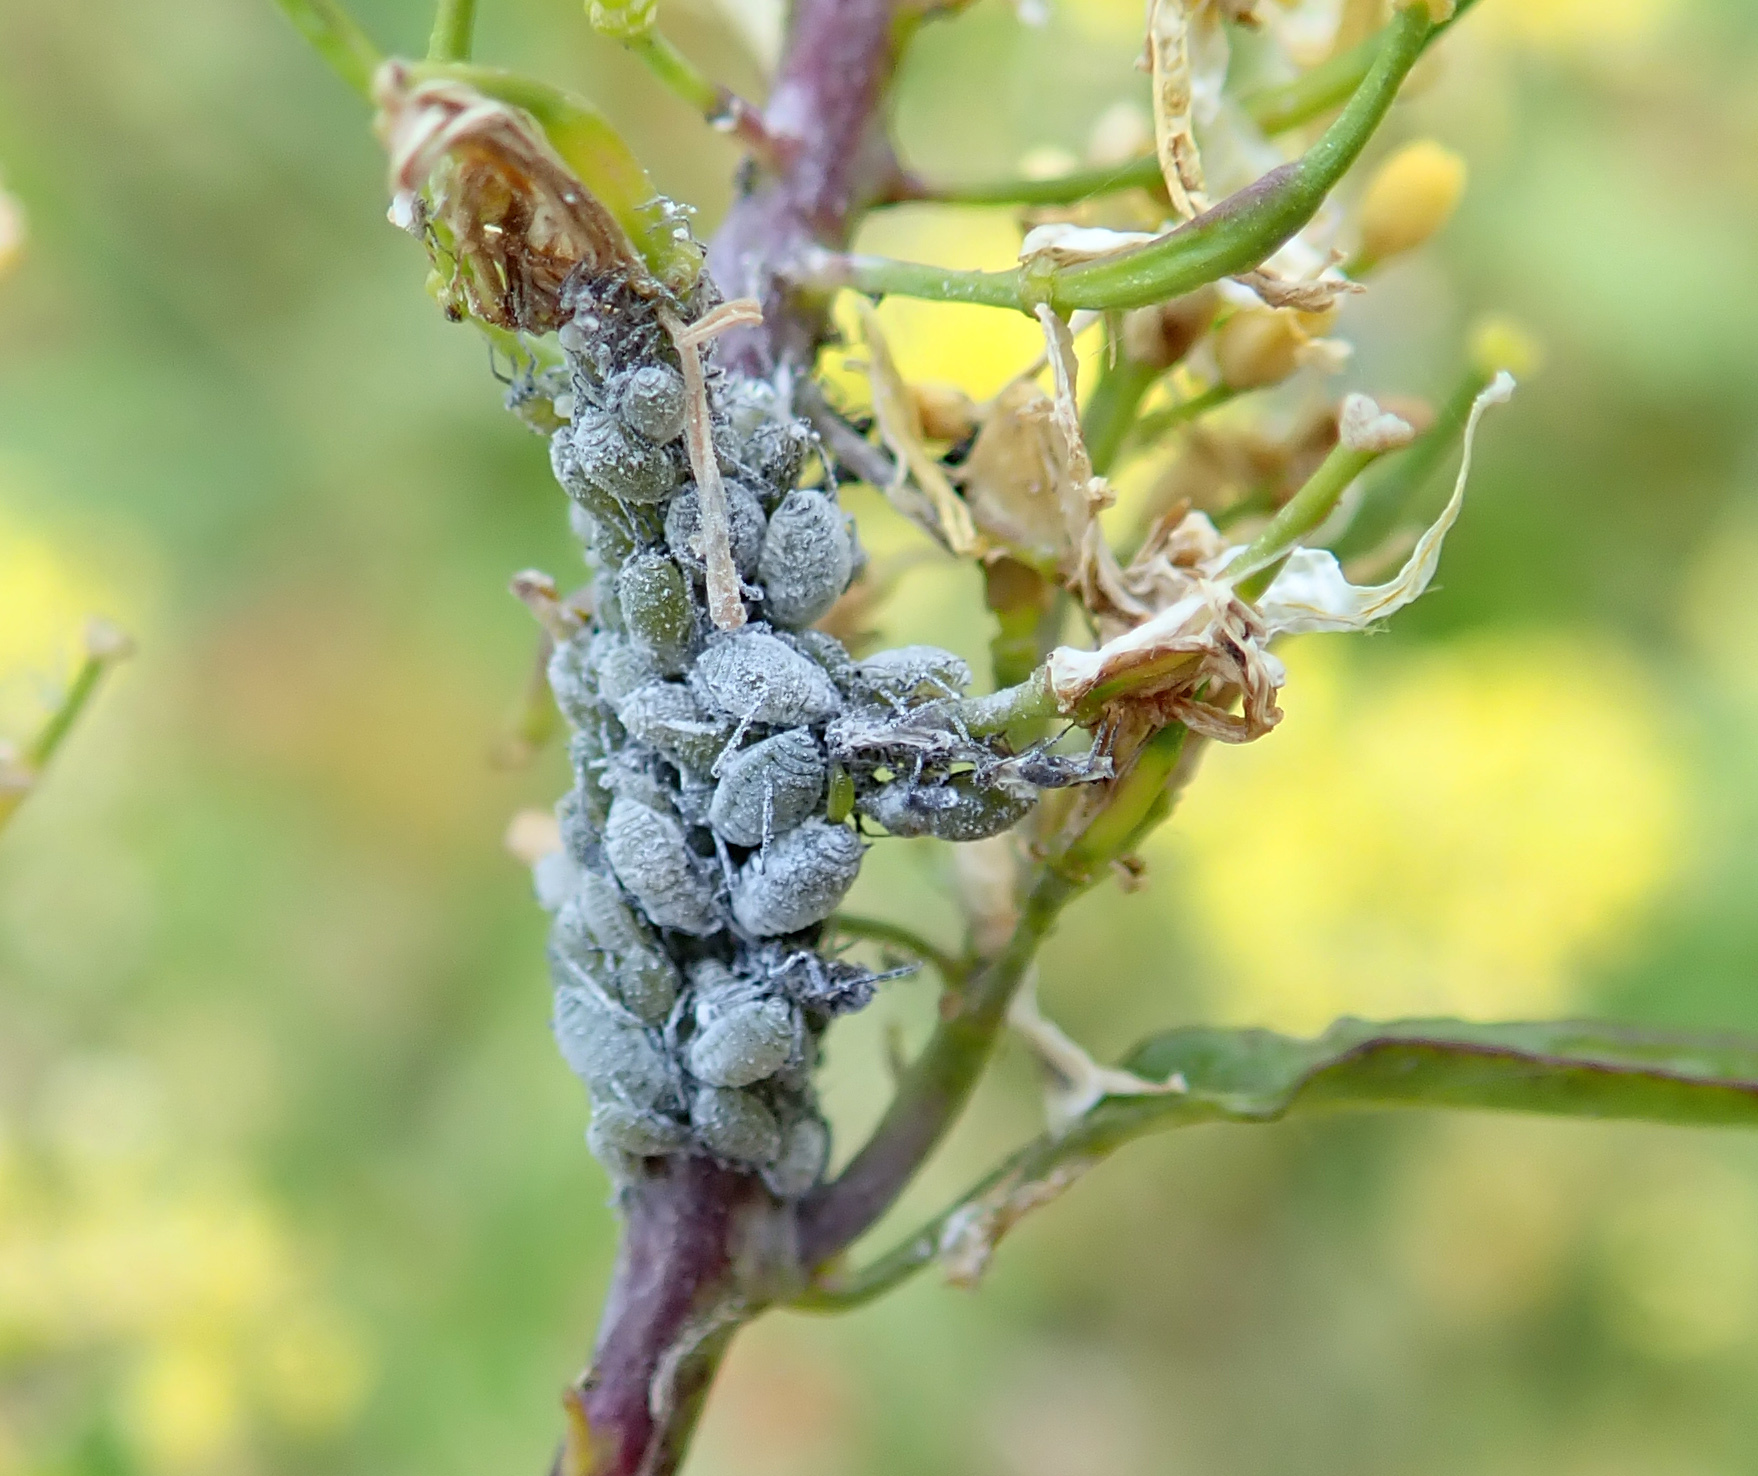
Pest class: cabbage_aphid